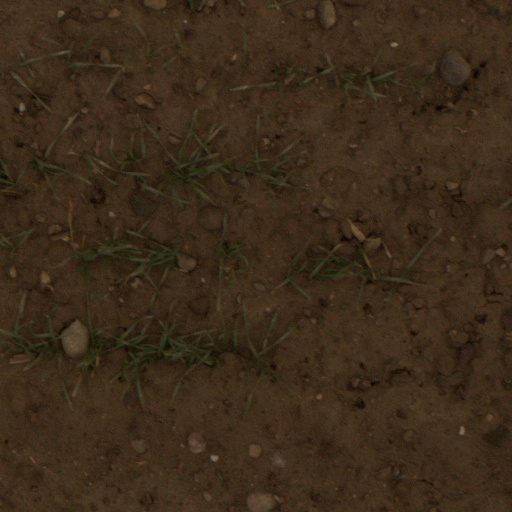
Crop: wheat